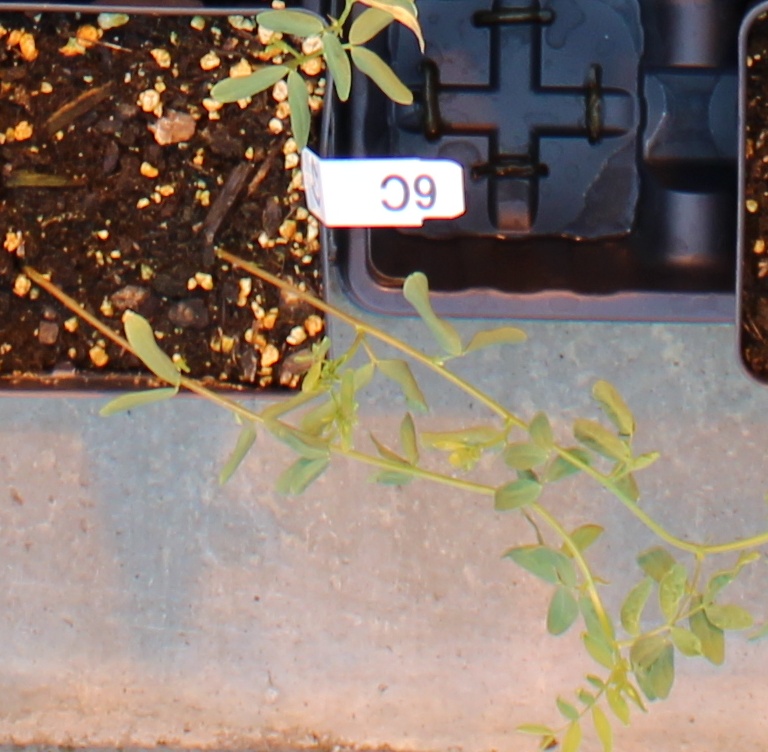
Label: Lentil